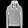
Label: Pullover